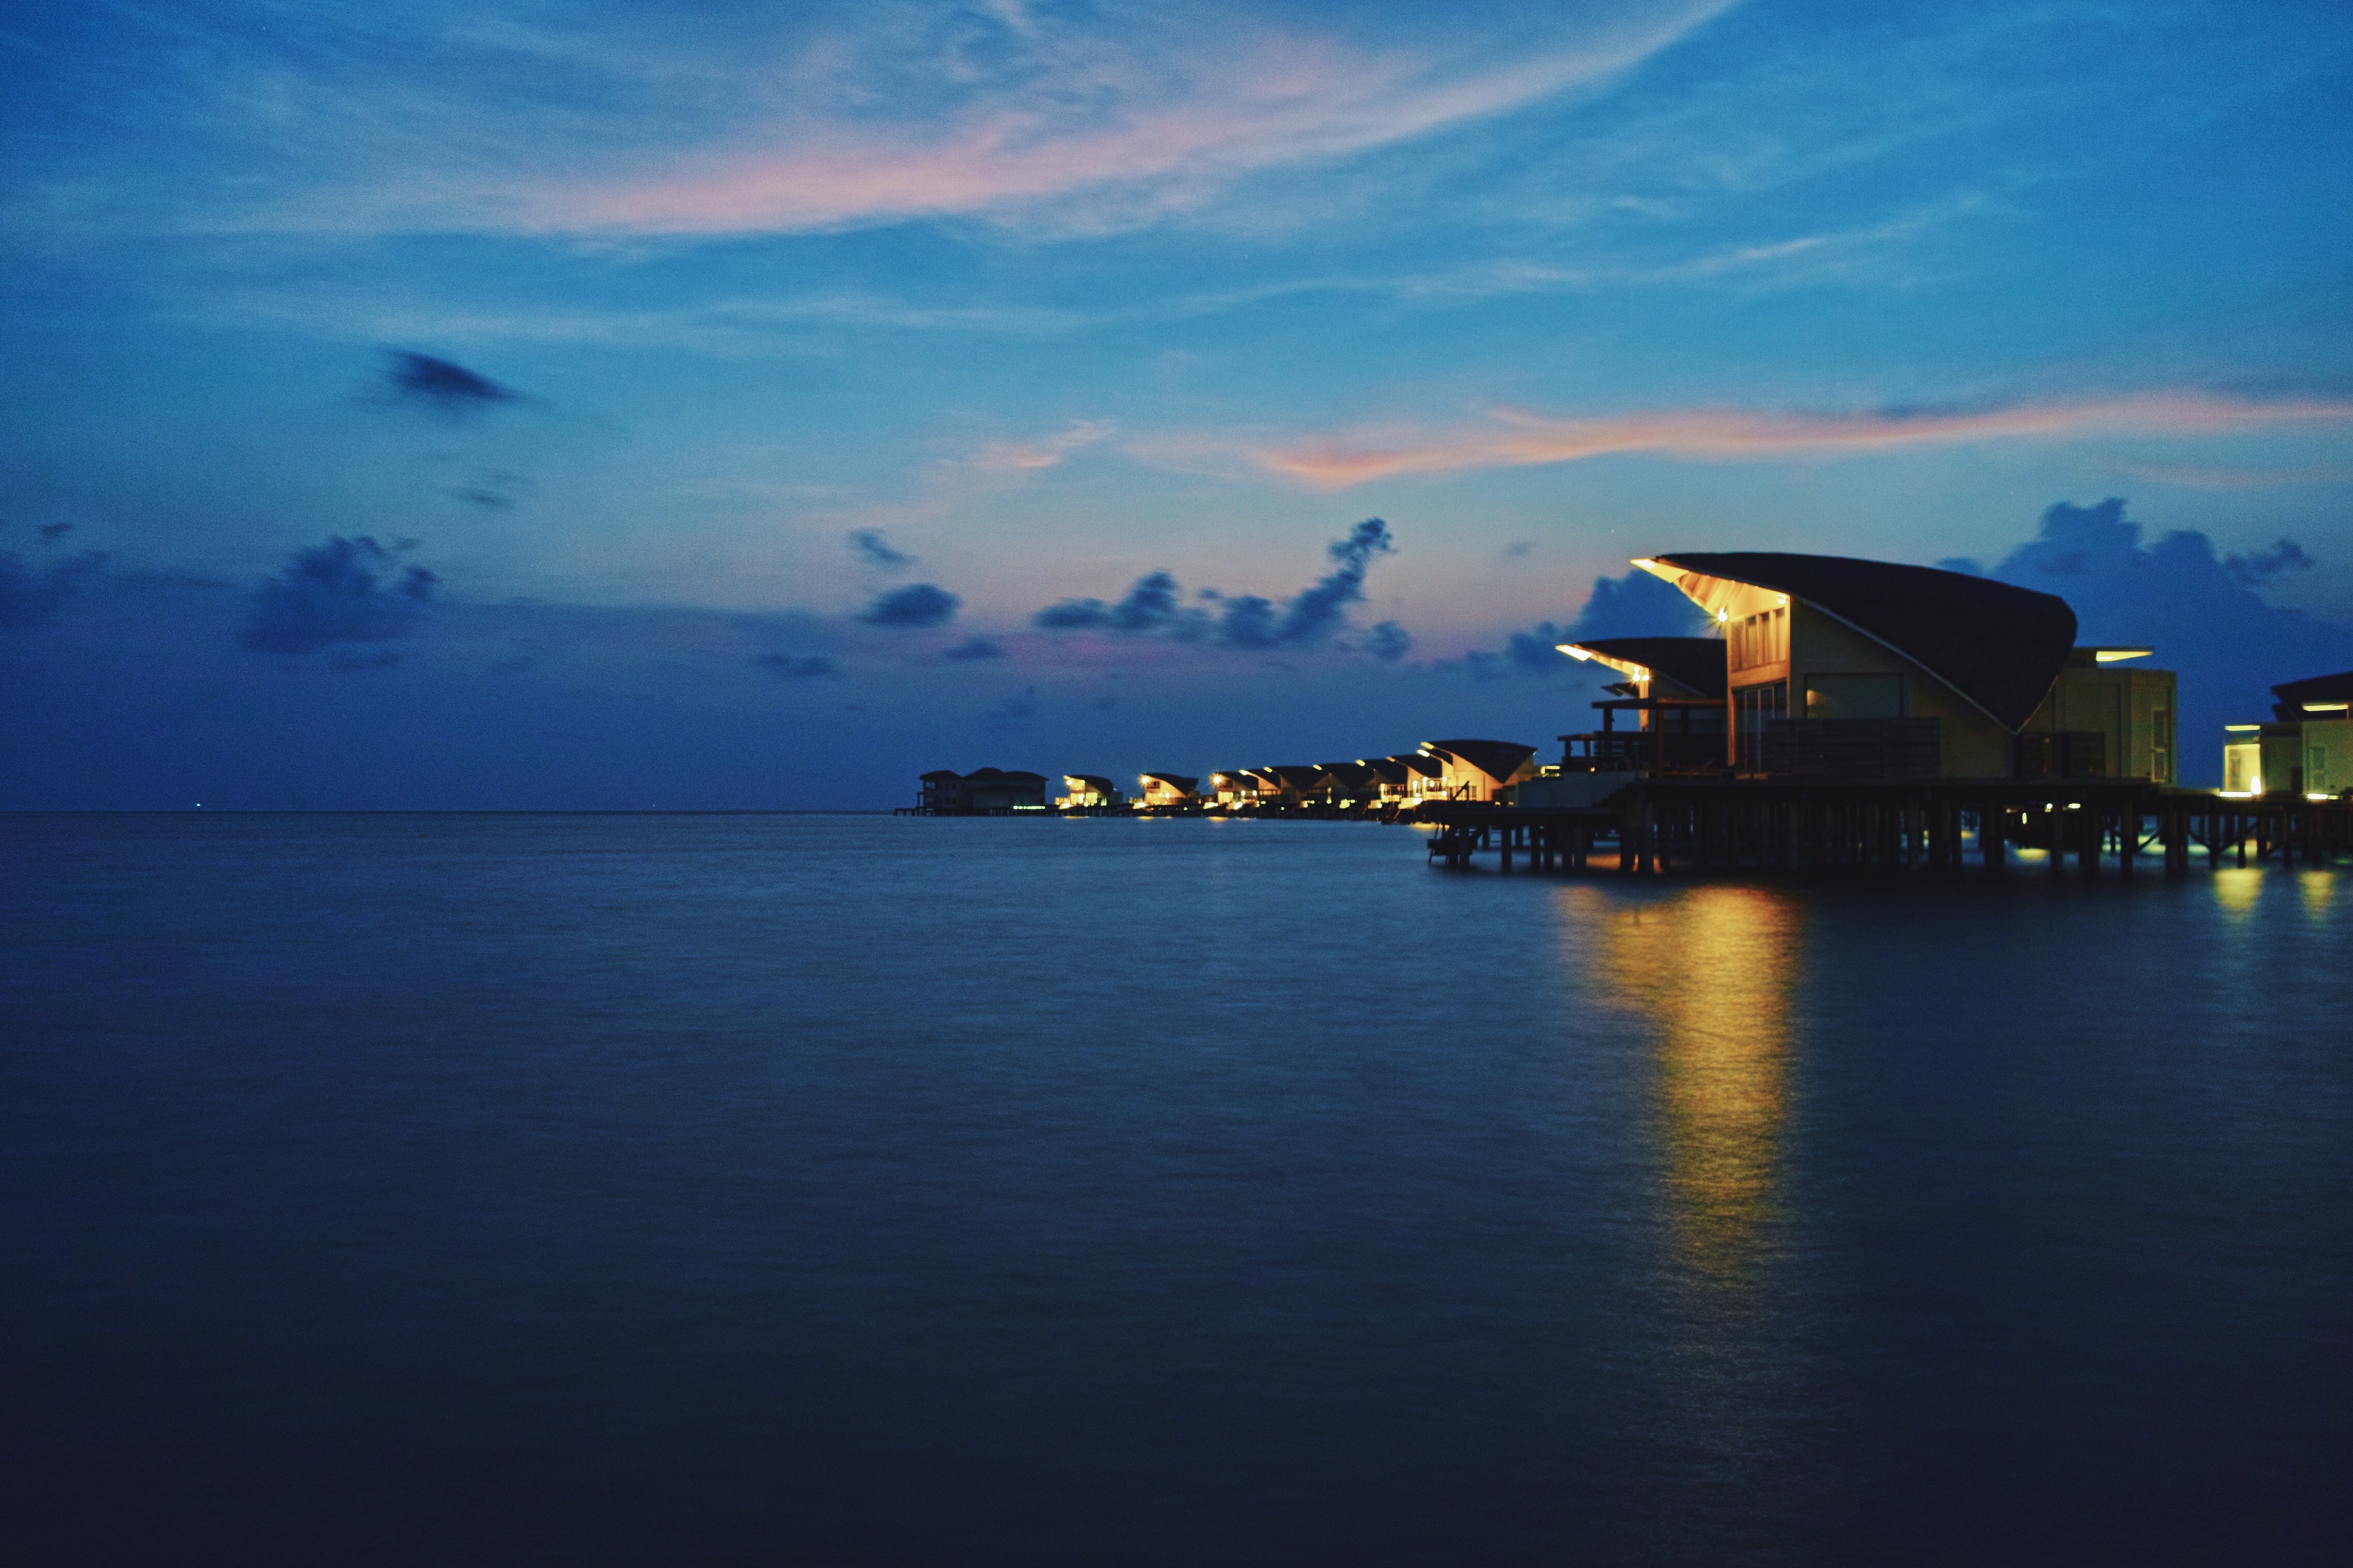
sea, coast, ocean, horizon, cloud, sky, sunrise, sunset, night, sunlight, morning, dawn, dusk, evening, reflection, bay